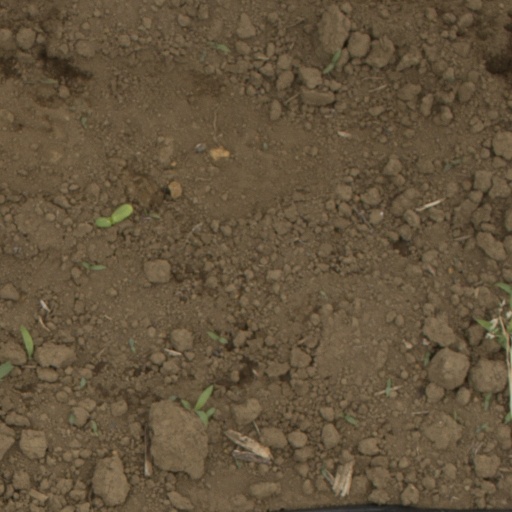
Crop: Jerusalem artichoke